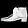
Label: Ankle boot